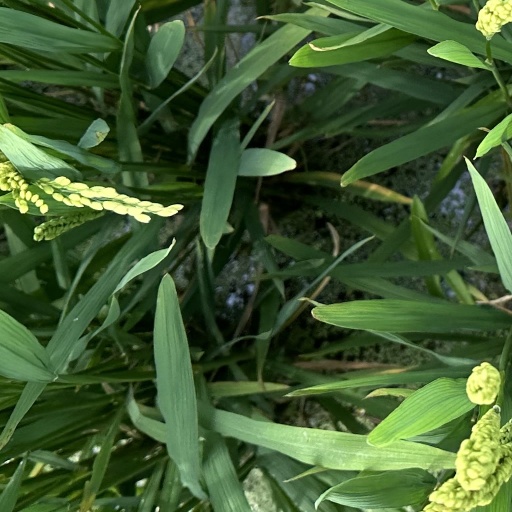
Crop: rice